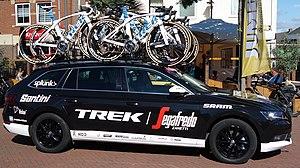
La saison 2019 de l'équipe cycliste féminine Trek-Segafredo est la première de la formation. Son recrutement est très ambitieux avec notamment la puncheuse britannique Lizzie Deignan, la spécialiste du contre-la-montre néerlandaise Ellen van Dijk et la grimpeuse italienne Elisa Longo Borghini.